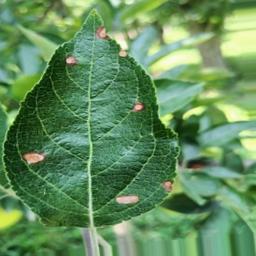
Label: Alternaria